Politologue

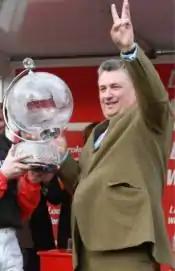
Politologue's trainer, Paul Nicholls

Politologue began his next campaign in the Haldon Gold Cup at Exeter on 7 November and went off the 5/2 favourite in an eight-runner field. After tracking the leaders in the early stages he went to the front four fences from the finish and was "always in command" thereafter, winning by two and a quarter lengths from San Benedeto. Nicholls commented "I thought he might just need it a fraction on that ground. That was a good performance as he can only improve. Sam said he jumped brilliantly and travelled so well."